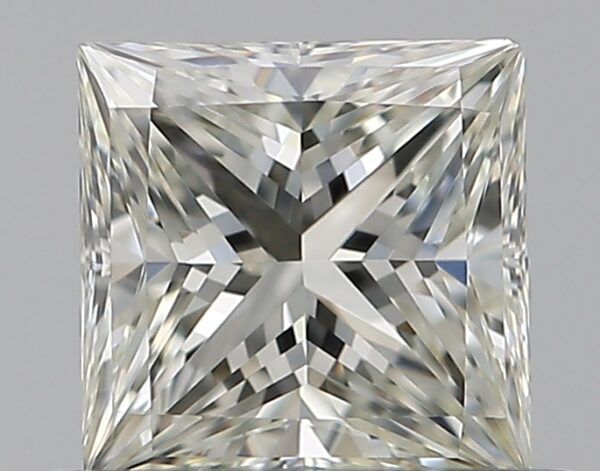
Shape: princess
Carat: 0.5
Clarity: VS1
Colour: J
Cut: VG
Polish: EX
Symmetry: VG
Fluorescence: N
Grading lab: GIA
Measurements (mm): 4.45 x 4.43 x 3.2